Binary Code (band)

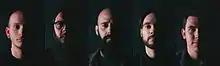
Binary Code in 2016

Binary Code is an American progressive metal band formed in Bergen County, New Jersey in 2004 by founding member Jesse Zuretti.